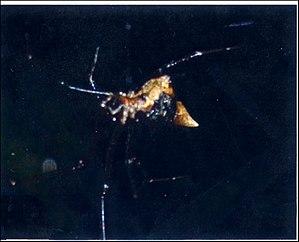
Argyrodes chounguii, femelle photographiée in situ, dans une toile de Cyrtophora.
Argyrodes chounguii est une espèce d'araignées aranéomorphes de la famille des Theridiidae.